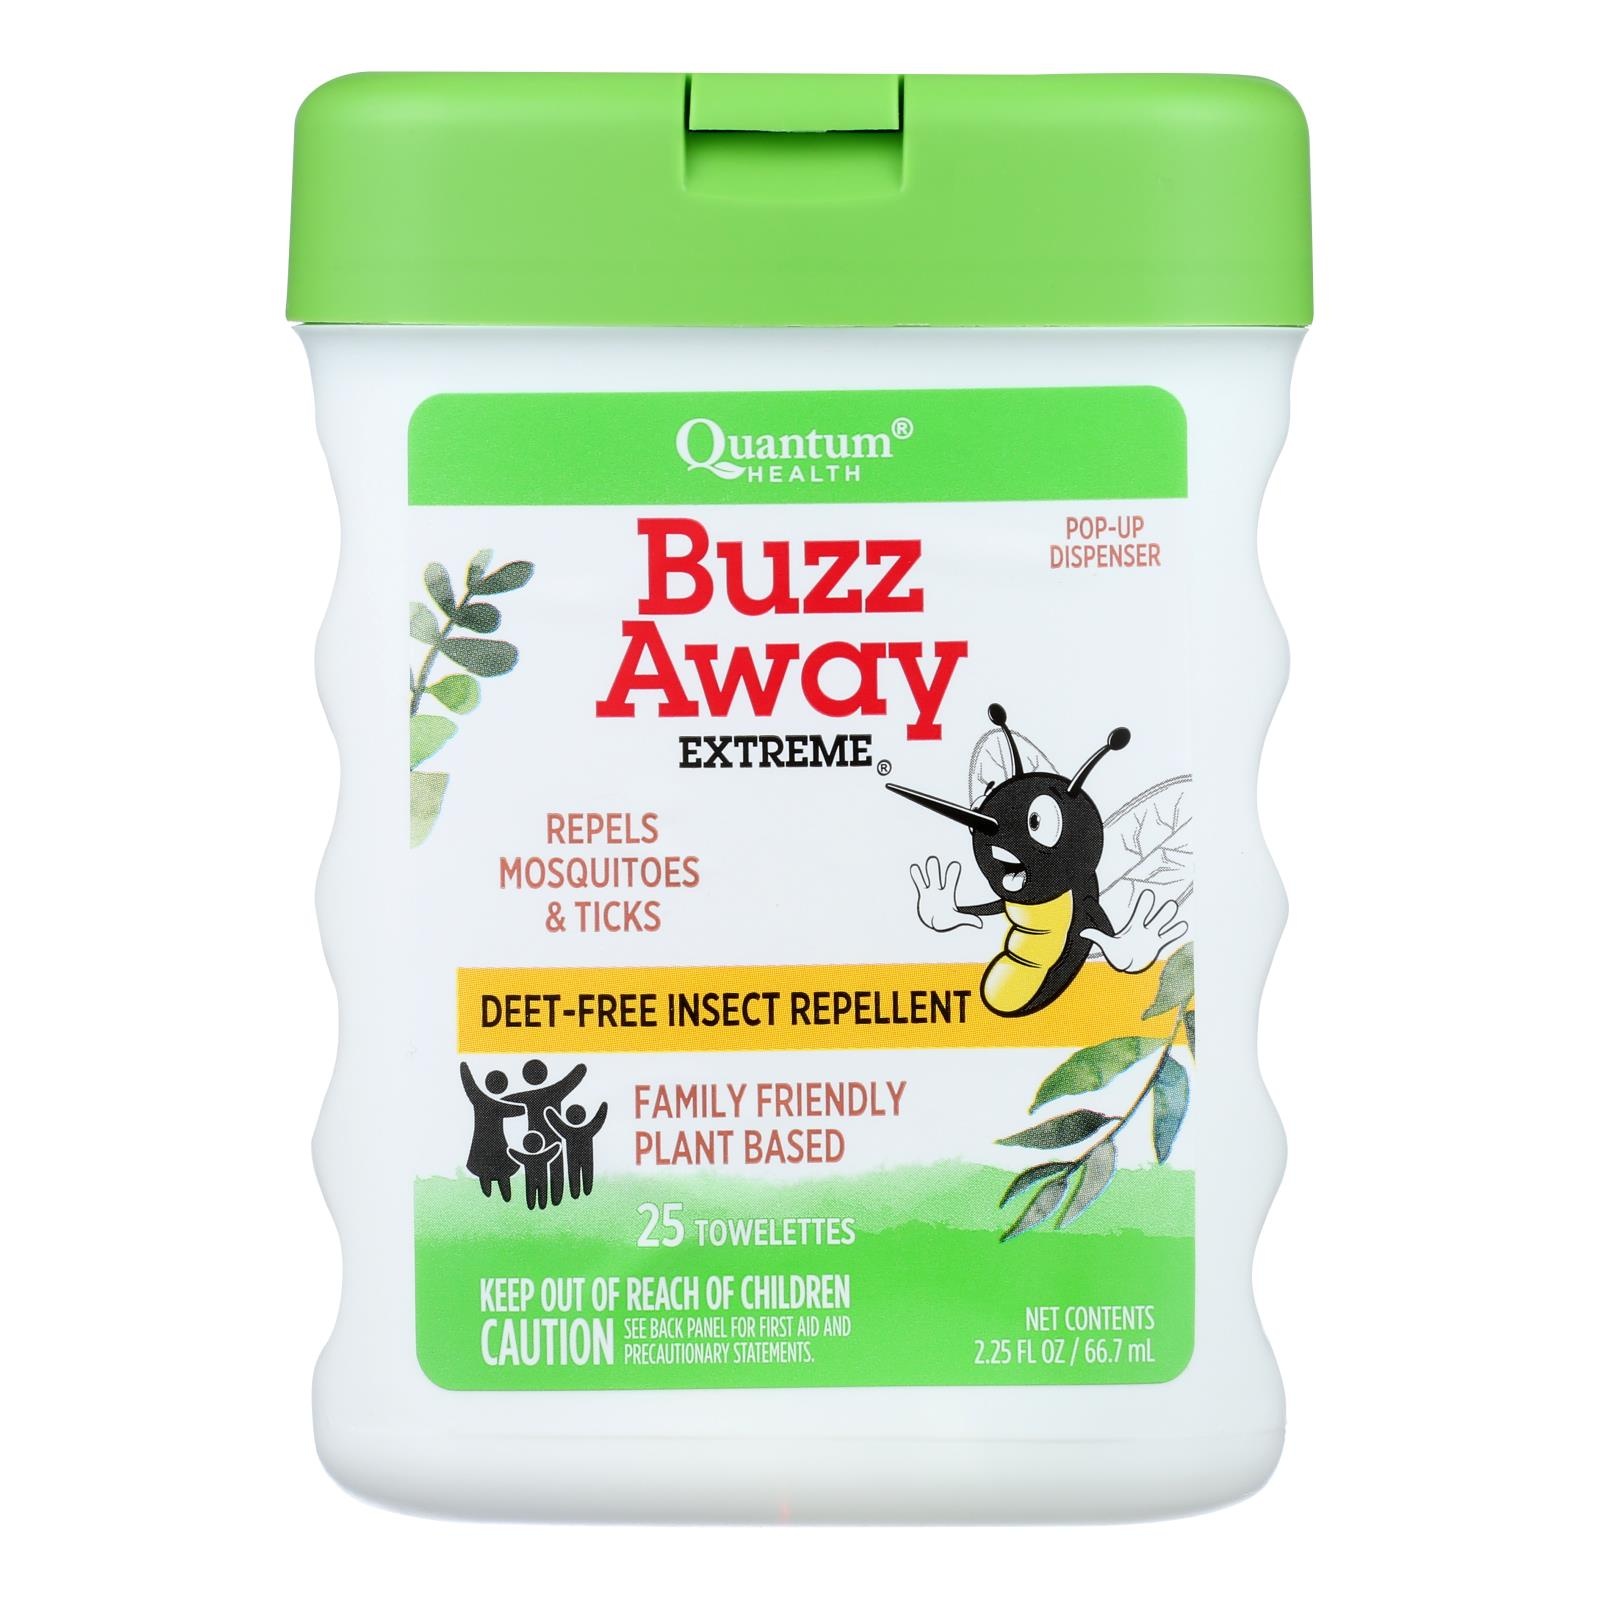
Quantum Buzz Away Extreme Repellent Pop-up Towelette Dispenser - 25 Towelettes
Quantum Buzz Away Extreme Repellent Pop-up Towelette Dispenser - 25 Towelettes
Brand: Quantum Research
Category: Home & Garden > Household Supplies > Pest Control > Repellents